Los Angeles

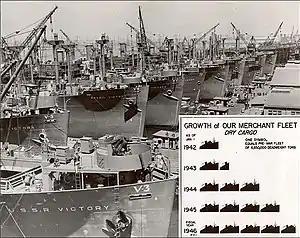
During World War II, the California Shipbuilding Corporation on Terminal Island was among the many builders that made the Port of Los Angeles one of the largest shipyards in the country.

Los Angeles created the first municipal zoning ordinance in the United States. On September 14, 1908, the Los Angeles City Council promulgated residential and industrial land use zones. The new ordinance established three residential zones of a single type, where industrial uses were prohibited. The proscriptions included barns, lumber yards, and any industrial land use employing machine-powered equipment. These laws were enforced against industrial properties after the fact. These prohibitions were in addition to existing activities that were already regulated as nuisances. These included explosives warehousing, gas works, oil drilling, slaughterhouses, and tanneries. Los Angeles City Council also designated seven industrial zones within the city. However, between 1908 and 1915, the Los Angeles City Council created various exceptions to the broad proscriptions that applied to these three residential zones, and as a consequence, some industrial uses emerged within them. There are two differences between the 1908 Residence District Ordinance and later zoning laws in the United States. First, the 1908 laws did not establish a comprehensive zoning map as the 1916 New York City Zoning Ordinance did. Second, the residential zones did not distinguish types of housing; they treated apartments, hotels, and detached-single-family housing equally.